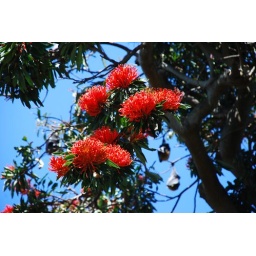
Note flying fox bats hanging in the trees in background.